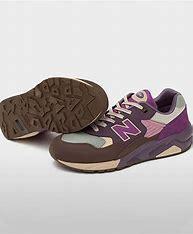
Brand: New
Model: Balance New Balance 580